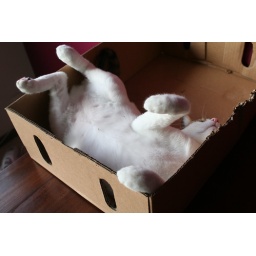
dead cat in a box from ten different angles